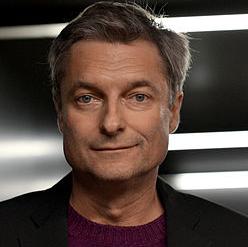
Age: 52